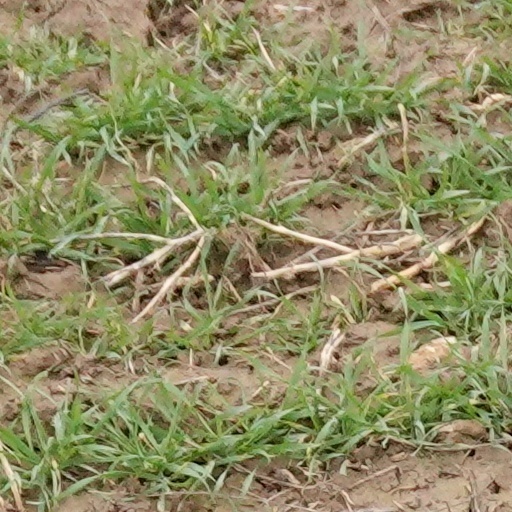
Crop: wheat